White-tailed spider

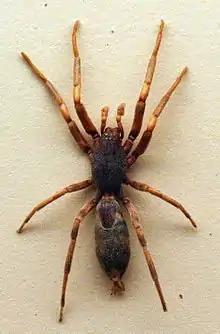
"L. cylindrata" male specimen on display in the Australian Museum

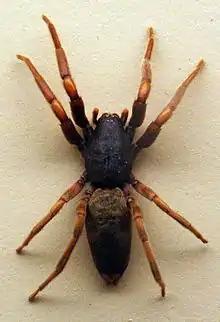
"L. cylindrata" female specimen on display in the Australian Museum

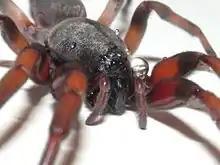
"L. cylindrata" – face detail with fangs

The two common species of white-tailed spiders are "Lampona cylindrata" and "Lampona murina". They are similar in appearance; "L. cylindrata" is slightly larger with females being up to 18 mm long while males are up to 12 mm in body length. The legs span approximately 28 mm. The two species are not easily distinguished without microscopic examination. They are slender spiders with dark reddish to grey, cigar-shaped body and dark orange-brown banded legs. The grey abdomen has two pairs of faint white spots and—usually but not always—a distinct white spot at the tip just above the spinnerets.